The Day of the Lord (film)

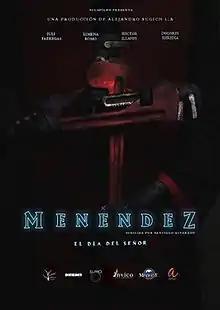
Film poster

The Day of the Lord is a 2020 Mexican-Spanish horror film directed by Santiago Alvarado Ilarri, written by Santiago Alvarado Ilarri and Ramón Salas and starring Dolores Heredia, Ximena Romo and Juli Fàbregas.